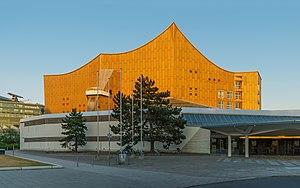
Hans Bernhard Scharoun est un architecte allemand, représentant parmi les plus connus de l'architecture organique. On lui doit notamment la Philharmonie et la bibliothèque de l'État de Prusse, à Berlin.
L'Orchestre philharmonique de Berlin est un orchestre symphonique allemand créé en 1882. Il compte, avec l'Orchestre philharmonique de Vienne, parmi les orchestres les plus réputés au monde.
Berlin /bɛʁ.lɛ̃/ est la capitale et la plus grande ville d'Allemagne. Institutionnellement, c’est une ville-État nommée Land de Berlin.
La Philharmonie de Berlin est un ensemble de deux salles de concert situé dans le centre de Berlin, au sud-est du Großer Tiergarten, intégrant une salle de concert symphonique conçue par Hans Scharoun et inaugurée en 1963, et une salle de musique de chambre réalisée par Edgar Wisniewski d'après un projet de Scharoun et inaugurée en 1987. Elle est le siège de l'Orchestre philharmonique de Berlin qui fut sous la direction d'Herbert von Karajan de 1954 à 1989.